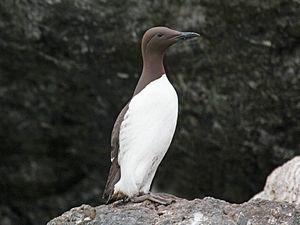
Cette liste des espèces d'oiseaux au Québec recense les taxons de ce groupe observés dans cette province du Canada. Elle provient de l'American Ornithologist Union en date du mois de janvier 2019. Elle comprend 470 espèces dont :
Cette liste de la faune française regroupe les espèces de Charadriiformes peuplant la France métropolitaine.
Cette liste des oiseaux au Canada provient de Bird Checklists of the World en date du mois de juillet 2018.